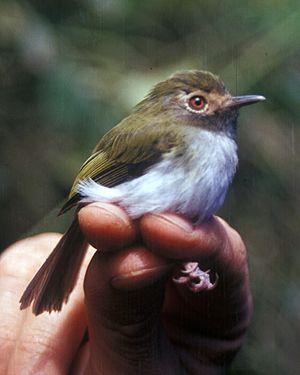
En ornithologie, le nom vernaculaire Todirostre désigne plusieurs espèces d'oiseaux de la famille des Tyrannidae.
Le Todirostre à gorge noire est une espèce de passereaux de la famille des Tyrannidés.